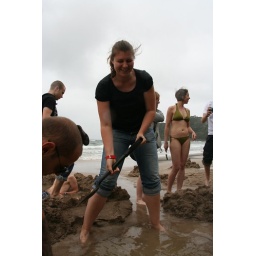
pitching in @ hot water beach